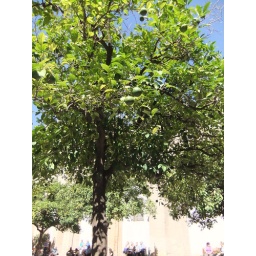
orange tree in the patio de naranjas, Selvilla catedral